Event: Nepal Earthquake
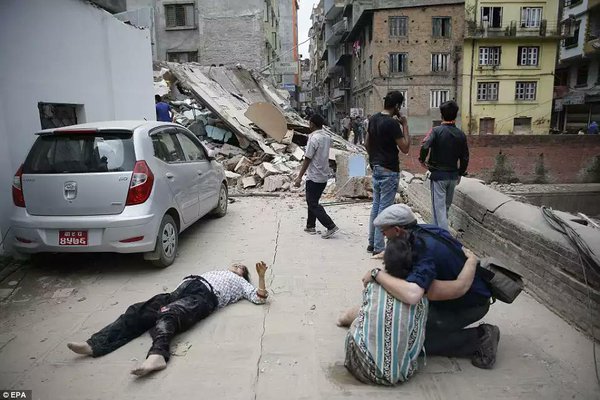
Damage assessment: damage